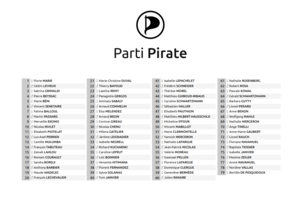
Bulletin de vote du Parti pirate pour les élections européennes de 2019 en France. Le Logo est sous licence Creative Commons Attribution 3.0.
Le Parti pirate est un parti politique adhérent au Parti pirate international, fondé en France en 2006, sur le modèle de son homologue suédois. Sa devise est « liberté, démocratie, partage ».